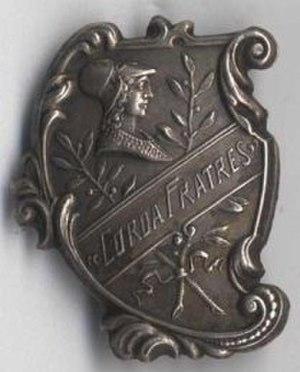
Insigne de la Corda Fratres